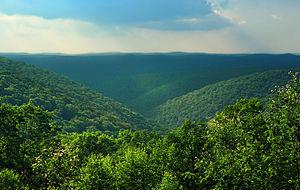
Lumber Township est un township, situé au centre du comté de Cameron, aux États-Unis. En 2010, il comptait une population de 195 habitants.